White-tailed trogon

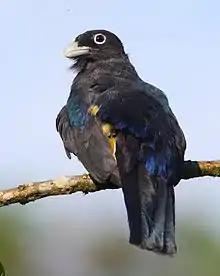
Male, Rio Silanche Reserve, NW Ecuador

This relatively large trogon is long. As most trogons, it is strongly sexually dimorphic. In the male the head and upper breast are dark blue (appears blackish in poor light), and the back is green, becoming bluer on the rump. The lower underparts are orange-yellow. The wings are black, vermiculated with white. The undertail is almost entirely white with only a very narrow black base to each feather. The complete eye-ring is pale bluish. The female white-tailed trogon resembles the male, but has a grey back, head and breast, and rather indistinct black-and-white barring mainly to the inner webs of each tail feather (less on outer webs).